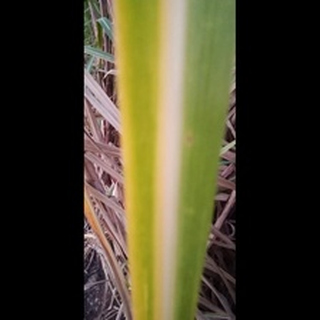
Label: sugarcane_yellow_leaf_disease